James Bowen (author)

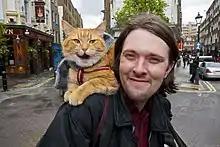
Bowen and Bob in February 2013

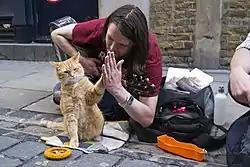
Bob the Street Cat high-fives his official biographer James Bowen

James Anthony Bowen (born 15 March 1979) is an English author based in London. His memoirs "A Street Cat Named Bob", "The World According to Bob" and "A Gift from Bob", written with Garry Jenkins, were international best-sellers. A film based on the first two books was released in 2016 and a sequel was released in 2020. Bowen now dedicates his time to helping numerous charities that involve homelessness, literacy and animal welfare.